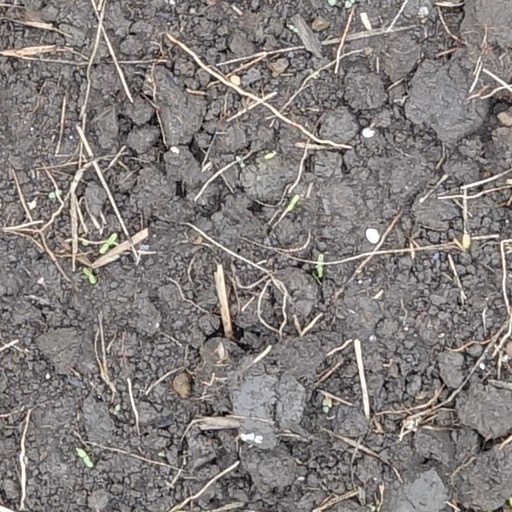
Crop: wheat